Asma Jahangir

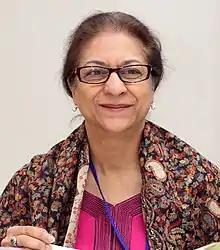
Jahangir in 2013

Asma Jilani Jahangir (27 January 1952 – 11 February 2018) was a Pakistani human rights lawyer and social activist who co-founded and chaired the Human Rights Commission of Pakistan and AGHS Legal Aid Cell. Jahangir was known for playing a prominent role in the Lawyers' Movement and served as the United Nations Special Rapporteur on Freedom of Religion or Belief and as a trustee at the International Crisis Group.